Louis E. Atkinson

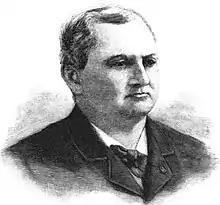
Louis E. Atkinson, Congressman from Pennsylvania

Louis Evans Atkinson (April 16, 1841 – February 5, 1910) was a physician, attorney, and a Republican member of the U.S. House of Representatives from Pennsylvania.